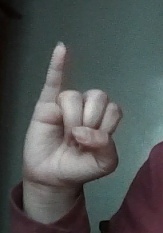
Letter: meem